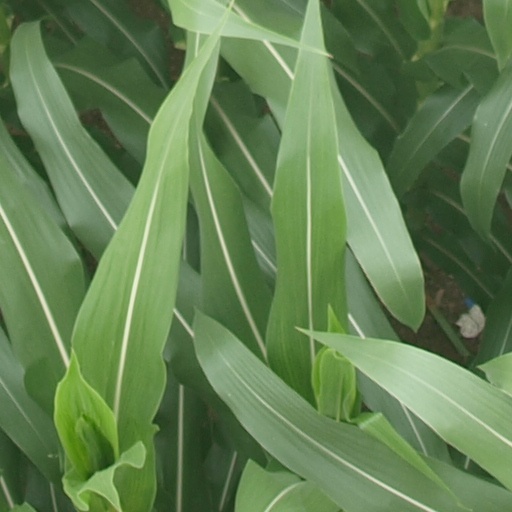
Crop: maize; corn